The Weekend (SZA song)

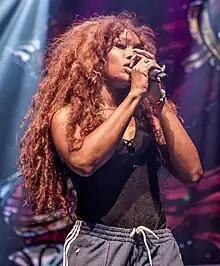
SZA performing "The Weekend" during her Ctrl the tour in Toronto, Ontario, Canada in August 2017.

SZA first promoted "The Weekend" at the 2017 BET Awards on June 25, 2017, in front of a grassy backdrop that "Billboard"s Lindsey Havens noted for being reminiscent of the cover artwork of "Ctrl". Before SZA started singing, the performance was interrupted by unexpected technical difficulties but her performance was immediately restarted. SZA also performed the song during the 2017 Day N Night Festival that took place from September 8 to 10, 2017, at the Angel Stadium in Anaheim, California. On December 9, 2017, SZA appeared on the 43rd season of "Saturday Night Live" as the second artist from her label following Kendrick Lamar—who had performed a week before—on the program. She was introduced by host James Franco and performed "The Weekend" backed by a full-female choir, using sultry flute, clarinet and a trumpet as instrumentation. The set included piles of flickering televisions and computer monitors, resembling the cover artwork of "Ctrl".